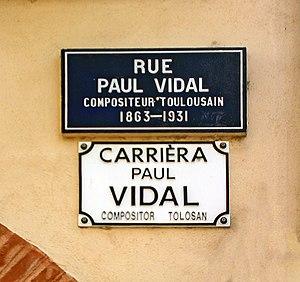
La rue Paul-Vidal est une rue du centre historique de Toulouse, en France. Elle se situe dans le quartier Saint-Georges, dans le secteur 1 de la ville. Elle appartient au secteur sauvegardé de Toulouse.